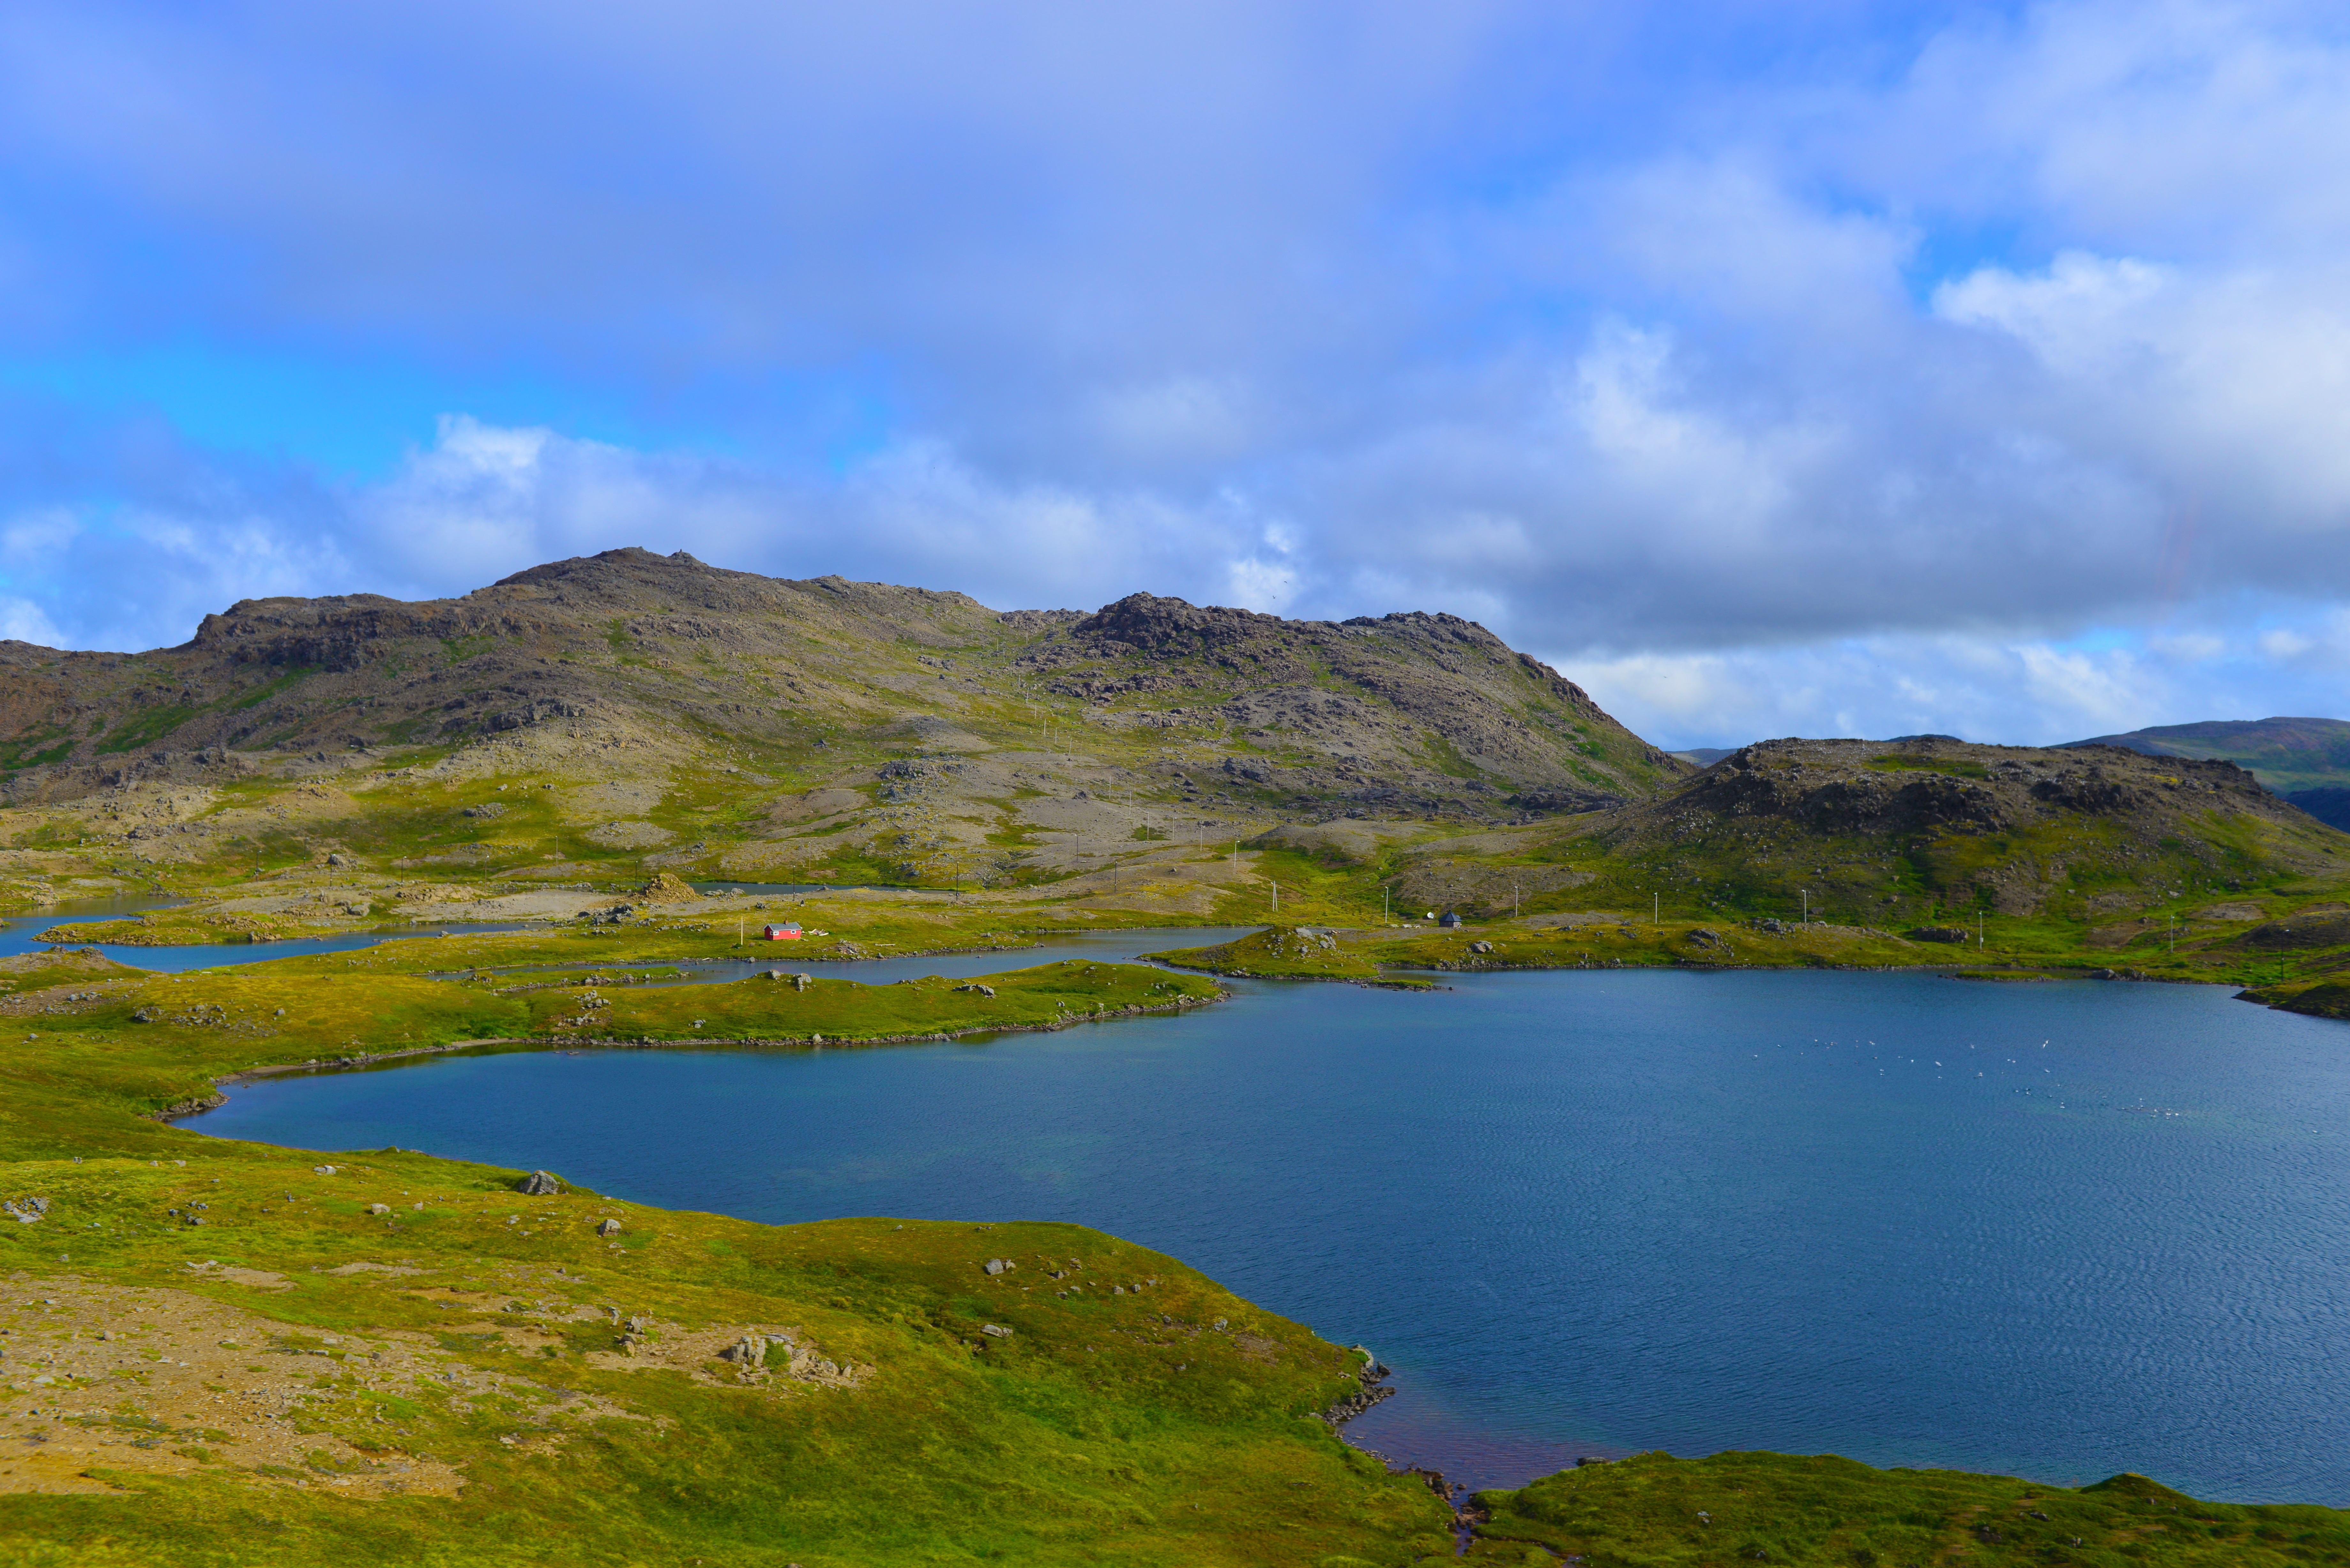
landscape, sea, coast, water, nature, wilderness, mountain, cloud, meadow, hill, lake, mountain range, reflection, fjord, reservoir, highland, body of water, north, grassland, plateau, fell, loch, crater lake, norway, landform, tarn, geographical feature, mountainous landforms